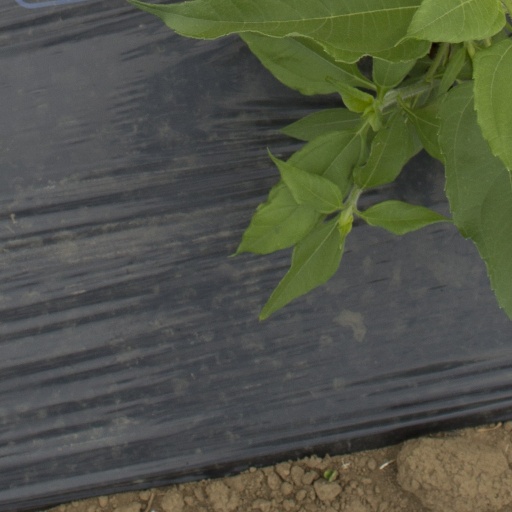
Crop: Jerusalem artichoke